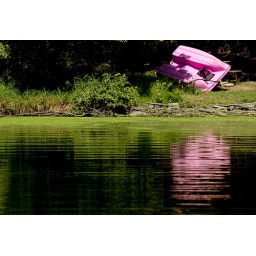
A pink paddleboat is reflected in the water of Lake Decatur Sunday, August 26, 2007 in Decatur, Ill.